World Hockey Summit

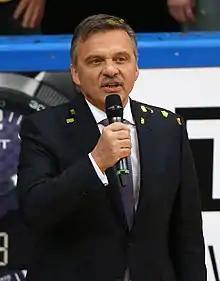
Middle-aged man wearing a dark-coloured suit speaking into a microphone

IIHF president René Fasel spoke in a question and answer session, and discussed the NHL presence in Europe and in ice hockey at the Olympic Games. Despite NHL success in marketing its brand in Europe which included several regular season games, Fasel was defensive of European hockey. He was against NHL expansion plans into Europe and vowed not to let it happen. He instead envisioned a multi-country European professional league, where the European champion would play the Stanley Cup winner for a world title. He further explained that rinks in Europe were typically had a lesser seating capacity those in North America, and that European ticket prices were less than typical NHL prices. He felt it was not a viable economy for the NHL games considering travel costs and profits margins.